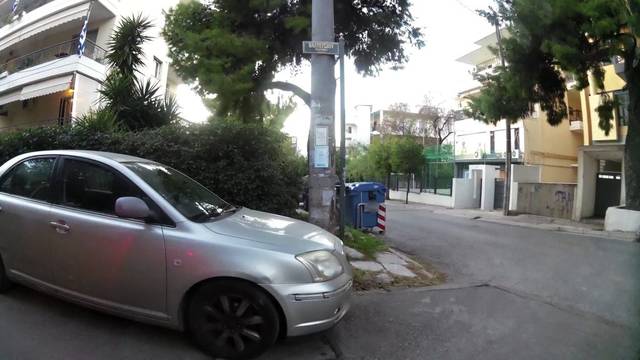
Region: Greece
Coordinates: 38.062, 23.798